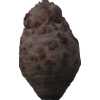
Label: celery